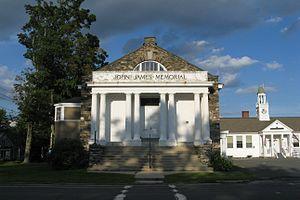
Goshen est une ville américaine située dans le comté de Hampshire dans l’État du Massachusetts.